Freedom of Russia Legion

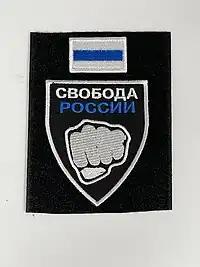
A patch set of the Freedom of Russia Legion with the clenched fist and the white-blue-white flag

The Legion uses the white-blue-white flag instead of the official white-blue-red flag of Russia. The letter "L", the first letter of the words "Legion" and "Liberty", is also used by the Legion as one of its symbols. On the right sleeve, the Legion wears the flag of Ukraine, like other Ukrainian foreign legions.